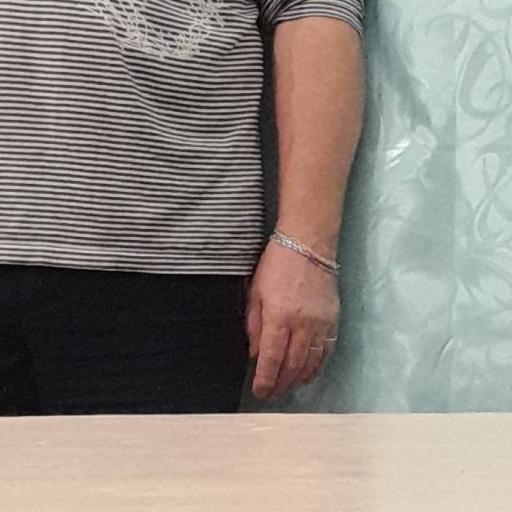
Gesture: no_gesture